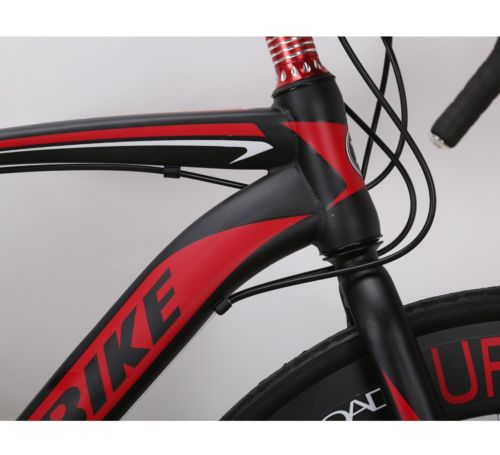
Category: bicycle